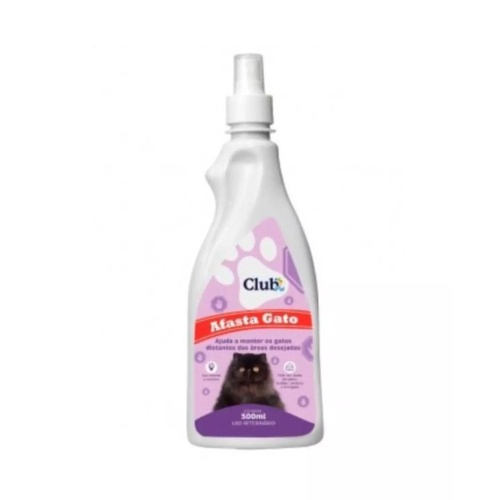
Educador Clut Pet Afasta Gatos - 500ml
Descrição do Produto: O Educador Clut Pet Afasta Gatos é um produto desenvolvido para ajudar a manter seu gato afastado de áreas e superfícies onde não é desejado. Ideal para treinar seu pet a evitar locais específicos, garantindo que ele não entre em lugares indesejados ou cause danos aos móveis e superfícies da sua casa. Características Principais: Marca: Clut Pet. Volume: 500ml. Indicação: Manter gatos afastados de locais desejados. Aplicação: Móveis, paredes, veículos e superfícies laváveis. Modo de Uso: Aplicação Inicial: Pulverize o produto na área desejada 3 vezes ao dia durante a primeira semana. Manutenção: Na semana seguinte, aplique 2 vezes ao dia. Reaplicação: Repita a aplicação sempre que necessário. Recomendações: Evite Contato: Não deixe seu gato próximo da área onde o produto foi aplicado durante e imediatamente após a aplicação. Não Misture Produtos: Não use outros produtos ou lave a superfície onde o Educador Clut Pet foi aplicado para garantir a eficácia do produto. Benefícios: Treinamento Eficaz: Ajuda a educar seu gato a evitar locais indesejados. Versatilidade: Pode ser usado em diversas superfícies, incluindo móveis e veículos. Fácil Aplicação: Simples de aplicar e ajustar conforme necessário.
Brand: Galpão dos Pets
Category: Animals & Pet Supplies > Pet Supplies > Pet Training Aids